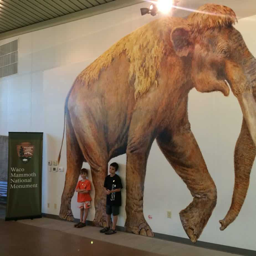
standing under the legs of a mammoth .